The Butcher's Wife

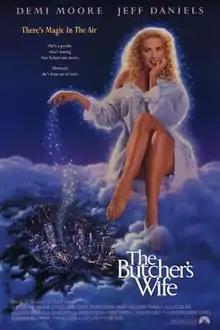
Theatrical poster

The Butcher's Wife is a 1991 American romantic comedy-drama film directed by Terry Hughes and starring Demi Moore and Jeff Daniels.